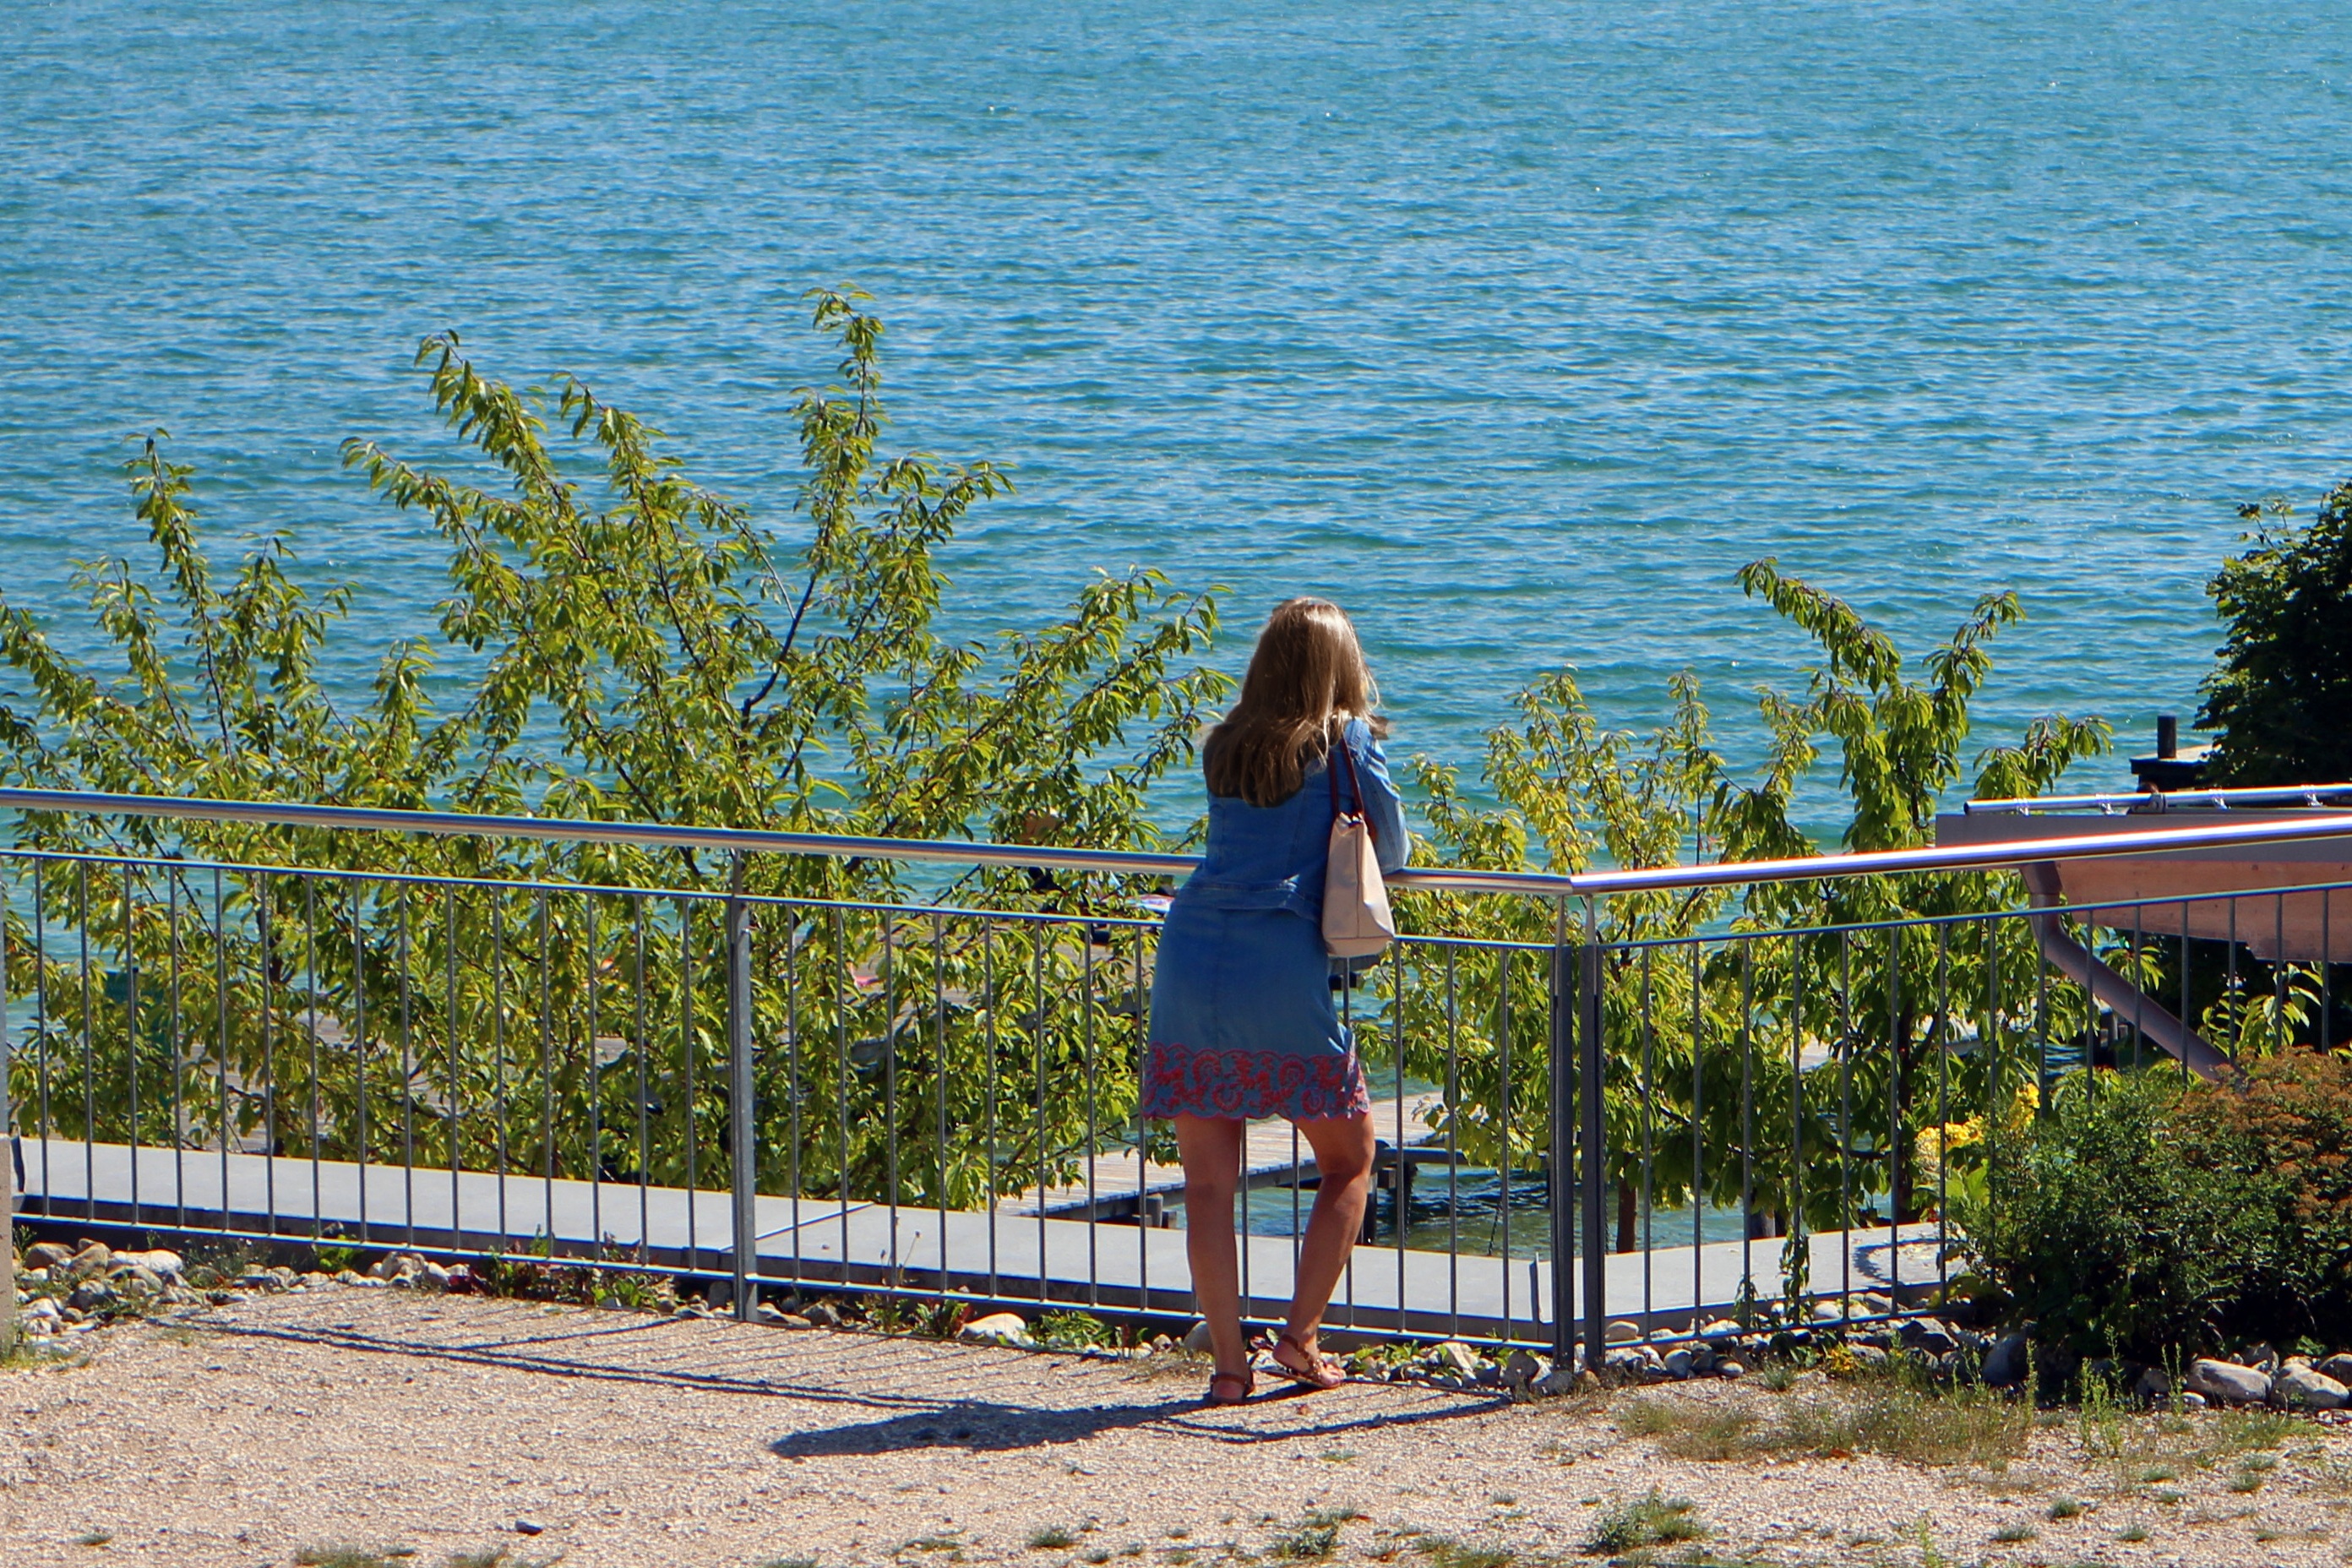
beach, sea, person, woman, view, alone, walkway, vacation, holiday, rest, leisure, bank, look, outlook, break, viewpoint, recovery, rest pause